The Flowers of Evil (manga)

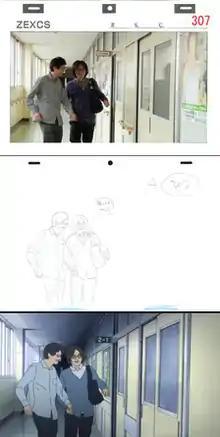
An example of the rotoscoping process used for the anime with sequentially: a video still, tracing, and the colored result

Initially, the director Hiroshi Nagahama declined the offer to direct the anime because he felt it would be best presented as live-action, but reconsidered when he figured out how to adapt it and pitched the idea of using rotoscoping. He felt it was the most appropriate choice because to him, the manga felt very realistic and close to daily life. The live-action filming took around three months to complete on location in Kiryū, Gunma. Along with the editing after, it took about twice the amount of time to produce than a regular anime. The end cards at the end of each episode were animated by Nagahama himself in traditional anime style to differentiate them and he made Oshimi's hair wave around to emulate flash animation.